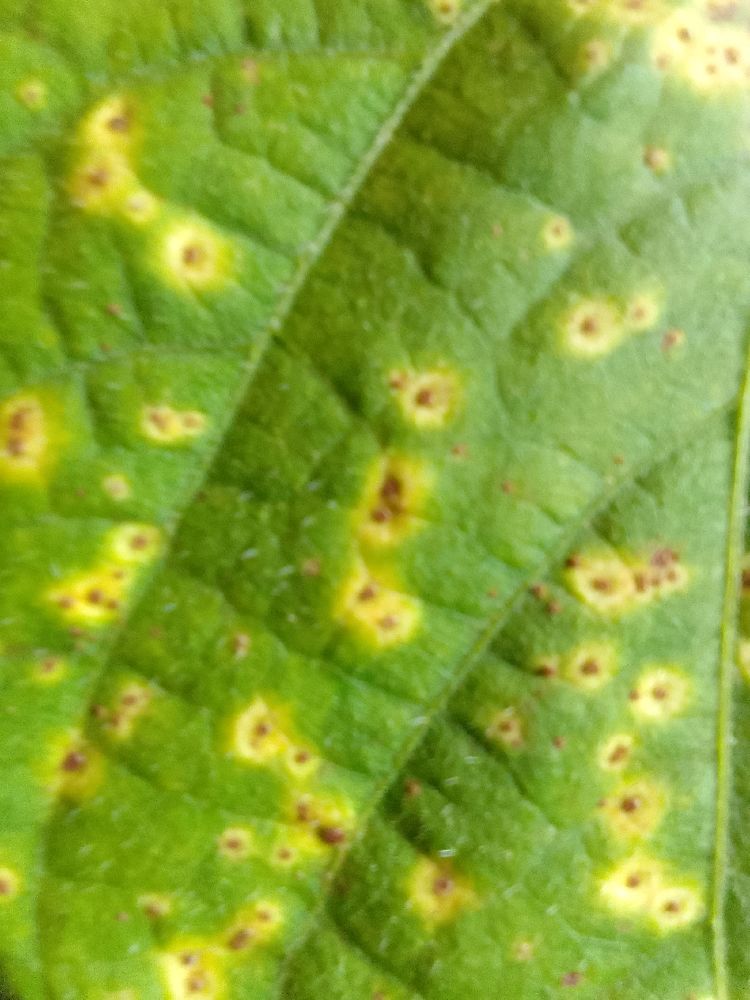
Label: rust